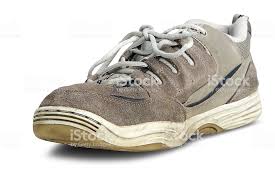
Waste category: shoes